Locksport

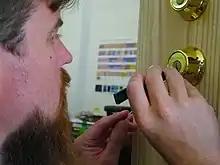
Locking-picking at a Noisebridge locksport event

Locksport is the sport or recreation of defeating locking systems. Its enthusiasts learn a variety of skills including lock picking, lock bumping, and a variety of other skills traditionally known only to locksmiths and other security professionals. Locksport followers enjoy the challenge and excitement of learning to defeat all forms of locks, and often gather together in sport groups to share knowledge, exchange ideas, and participate in a variety of recreational activities and contests.